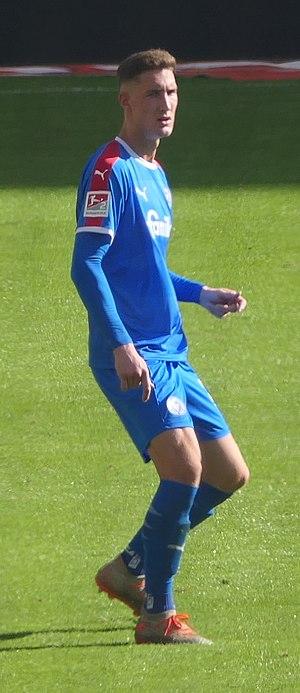
Phil Neumann, né le 8 juillet 1997 à Recklinghausen en Allemagne, est un footballeur allemand qui évolue au poste d'arrière droit à Holstein Kiel.